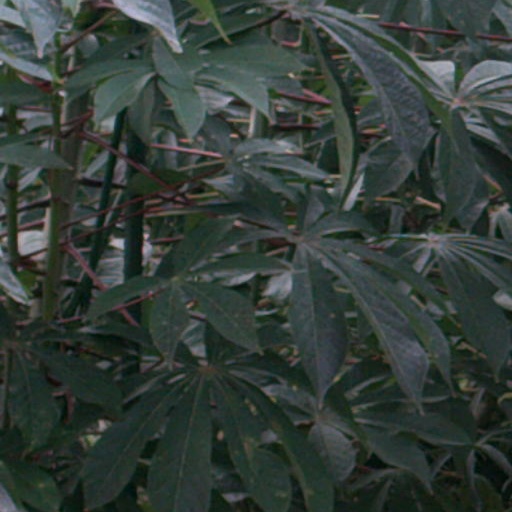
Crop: cassava